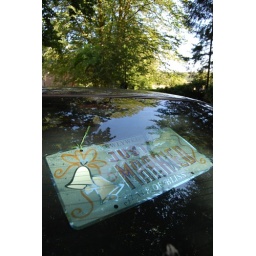
Parked up in this deserted ruin in the mountains was a wedding car